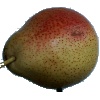
Label: Pear Forelle 1